Heroin

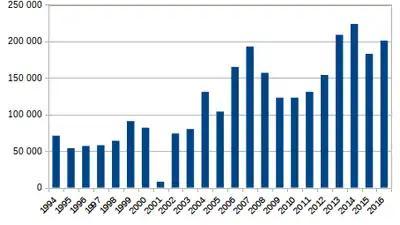
Afghanistan opium poppy cultivation, 1994–2016 (hectares)

Heroin overdose is usually treated with the opioid antagonist naloxone. This reverses the effects of heroin and causes an immediate return of consciousness but may result in withdrawal symptoms. The half-life of naloxone is shorter than some opioids, such that it may need to be given multiple times until the opioid has been metabolized by the body.